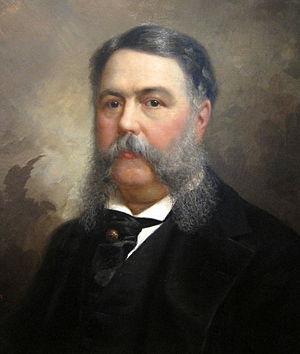
La présidence de Chester A. Arthur débuta le 19 septembre 1881, date de l'investiture de Chester A. Arthur en tant que 21ᵉ président des États-Unis, et prit fin le 4 mars 1885. Élu comme vice-président de James A. Garfield en 1880, il lui succéda après son assassinat en 1881. Membre de la machine politique républicaine de New York, Arthur était un soutien important de la faction stalwart de son parti. Malade, il ne chercha pas vraiment à se représenter à l'élection présidentielle de 1884 et fut remplacé par le démocrate Grover Cleveland.
Chester Alan Arthur, né le 5 octobre 1829 à Fairfield et mort le 18 novembre 1886 à New York, est un avocat, général et homme d'État américain, 21ᵉ président des États-Unis. Élu comme vice-président de James A. Garfield en 1880, il lui succéda après son assassinat en 1881. Après avoir passé une grande partie de sa carrière politique dans la machine politique corrompue républicaine de New York, Arthur parvint à laver sa réputation en embrassant la cause de la réforme de la fonction publique. La défense et la mise en place du Pendleton Civil Service Reform Act fut le point d'orgue de son administration.
Les armoiries des présidents des États-Unis sont celles de leur famille ou ont été créées à l'admission du président au sein d'un ordre de chevalerie étranger.
Ole Peter Hansen Balling, né le 13 avril 1823 à Christiana et mort le 1ᵉʳ mai 1906, est un peintre norvégien.